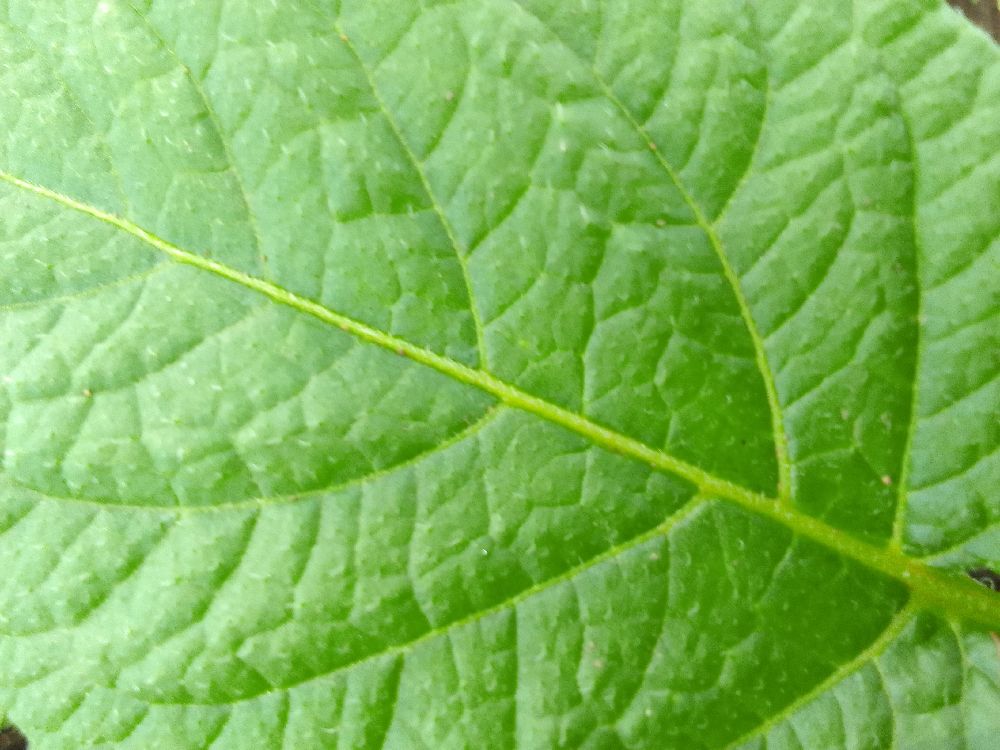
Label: Healthy